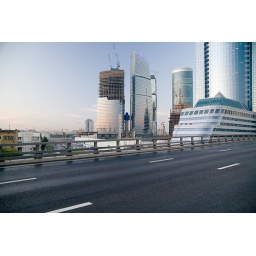
Blue sky at sunrises in city and high-rise buildings under construction.